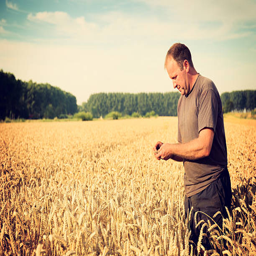
farmer on the field checking the crop